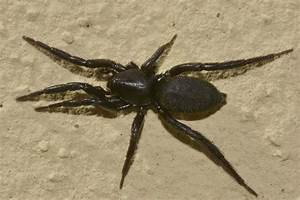
Label: ragno